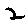
Label: 2